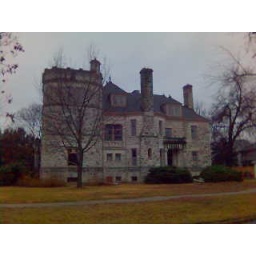
December 2004 - taken with phone - house on Massachusetts Street in Lawrence, KS